Roman bridge

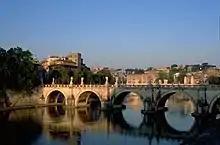
Ponte Sant'Angelo

By the 2nd century BC, the Romans had further refined their bridge-building techniques, using stronger materials such as volcanic ash, lime and gypsum. Also, they began to use iron clamps to hold together bridges, constructing midstream arches, and pentagonal stones to allow for wider vaults. According to Canadian classicist John Peter Oleson, no known stone bridges existed in Italy before the 2nd century BC. This view is not supported unanimously: Spanish engineer suggested that stone bridges have existed since Pre-Roman Italy.